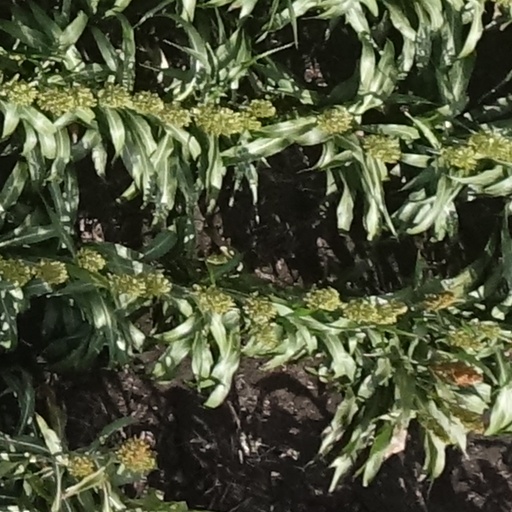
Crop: sorghum